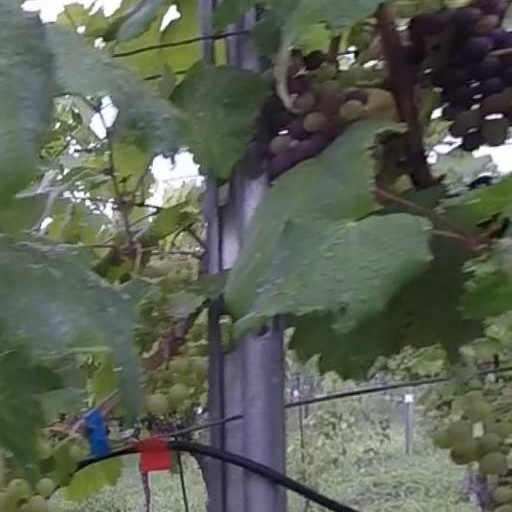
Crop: grape